Peire Raimon de Tolosa

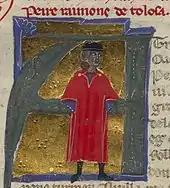
Miniature depiction of Peire Raimon de Tolosa

Peire Raimon de Tolosa (or Toloza; fl. 1180–1220) was a troubadour from the merchant class of Toulouse. He is variously referred to as "lo Viellz" ("the Old") and "lo Gros" ("the Fat"), though these are thought by some to refer to two different persons. On the other hand, "lo Viellz" could refer to his being of an early generation of troubadours. Eighteen of Peire Ramon's poems survive, one "canso" with a melody.